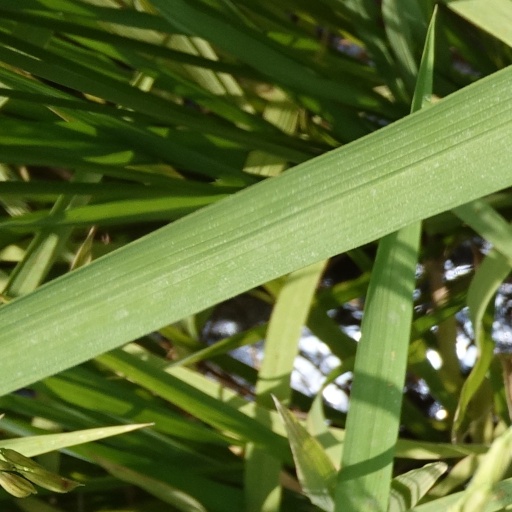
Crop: rice